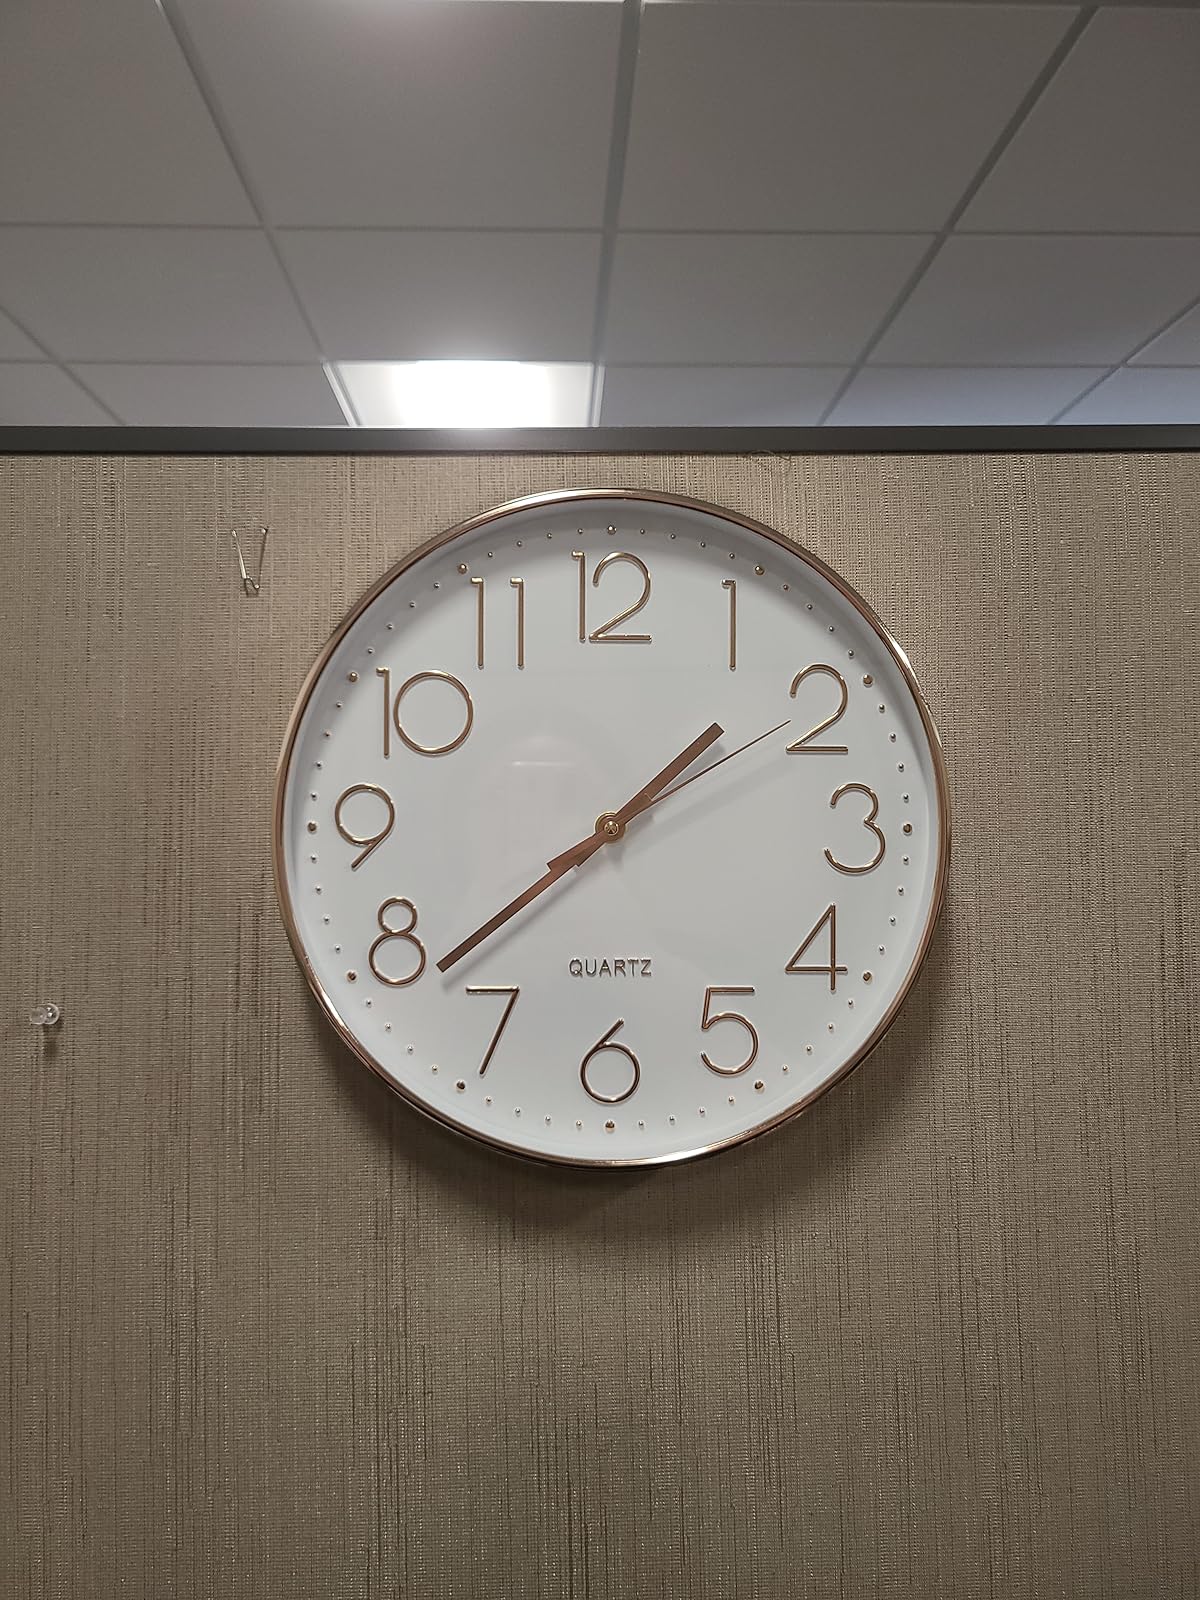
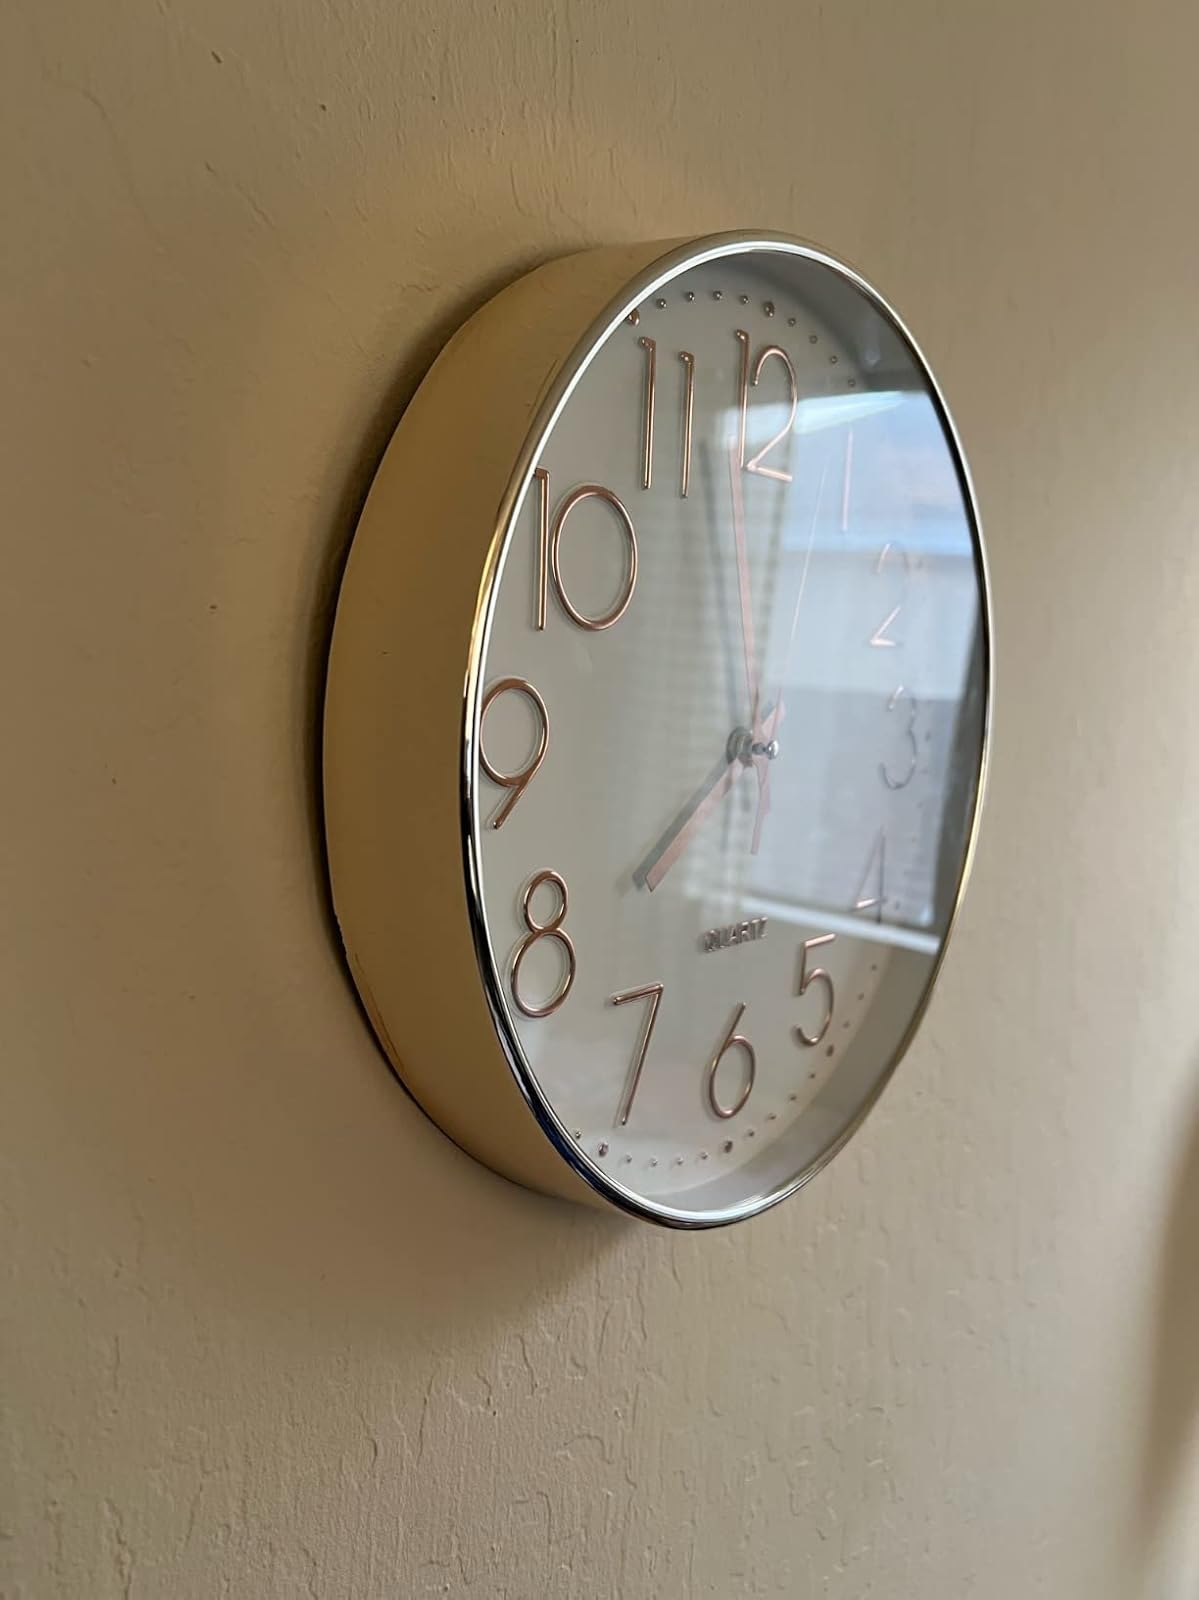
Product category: clock
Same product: yes